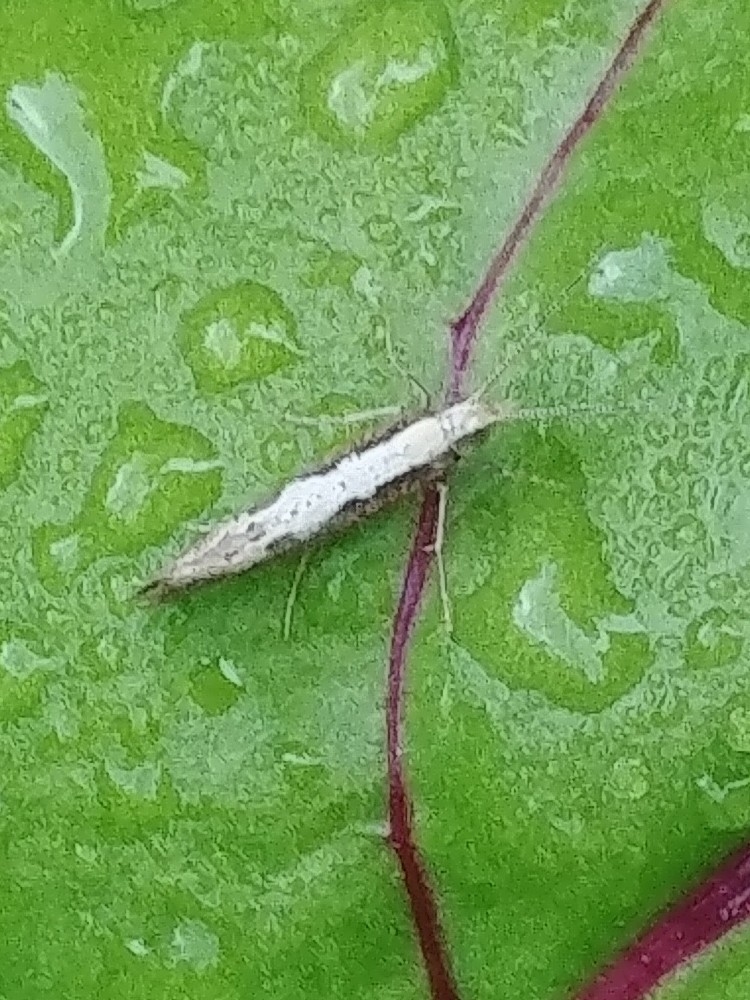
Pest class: diamondback_moth